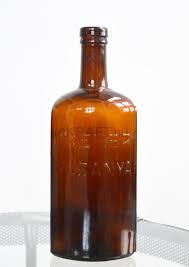
Waste category: glass